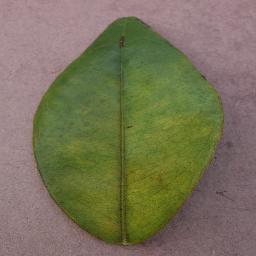
Label: Orange___Haunglongbing_(Citrus_greening)